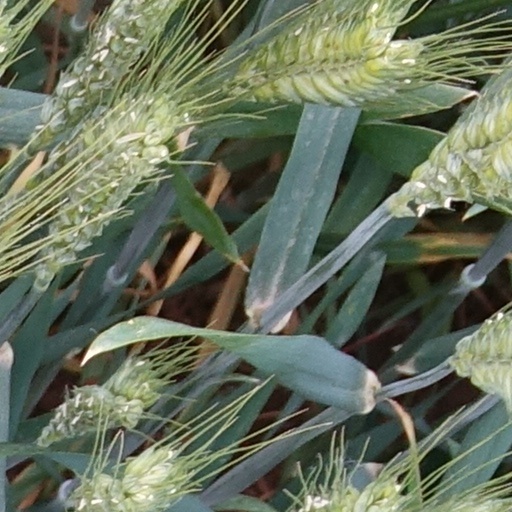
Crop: wheat